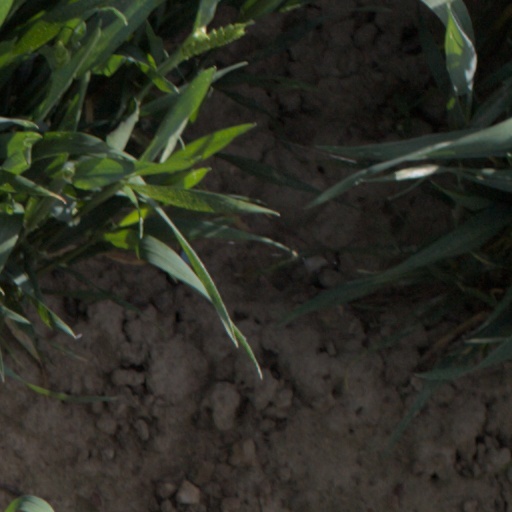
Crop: wheat